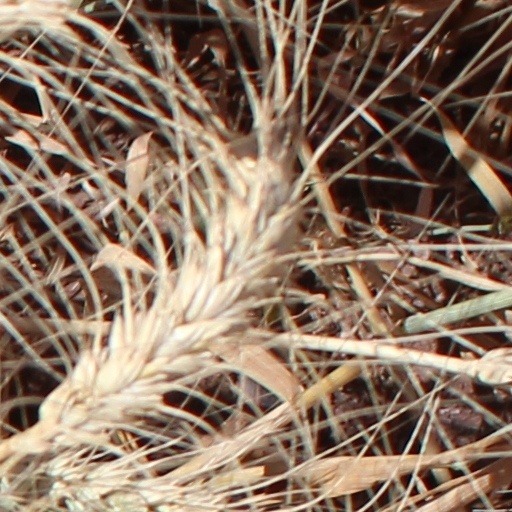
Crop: wheat